North American cougar

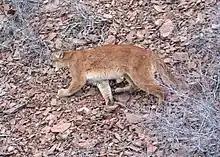
At Beulah Wildlife Management Unit in Malheur County, Oregon, the USA

The primary causes of the declining population of cougars is due to hunting and loss of habitat. Trophy hunting and loss of territory reflect the most significant threats upon the cougar extinction status. Most of the cougars’ prey is found near humans. Whether it be through sport hunting or through the protection of livestock, humans frequently kill cougars intentionally. Though indirect killings through vehicle collisions do occur, the intentional human impact is far more drastic. Humans continue to affect the declining cougar population through the occupation of their habitats. Cougars tend to occupy areas that are prime for development and expansion. From mountains to deserts, humans utilize the cougar territory to build new sites and structures for their purposes. As a consequence, cougars lose their habitats which leads to conflict with humans.